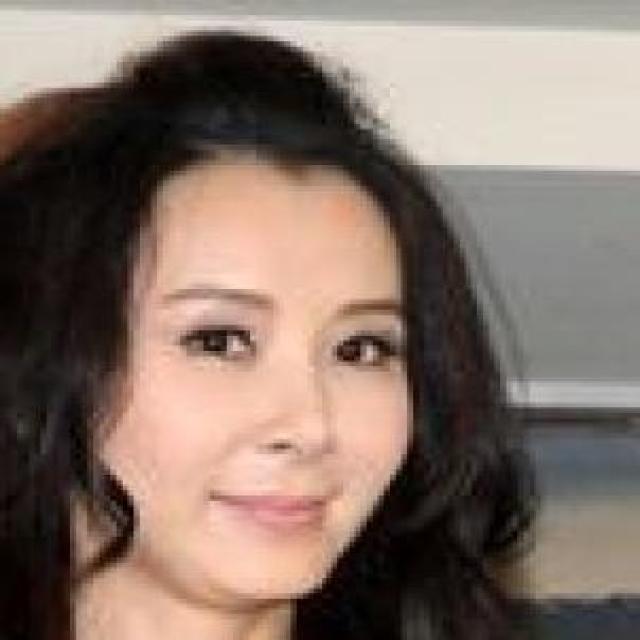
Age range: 21-44